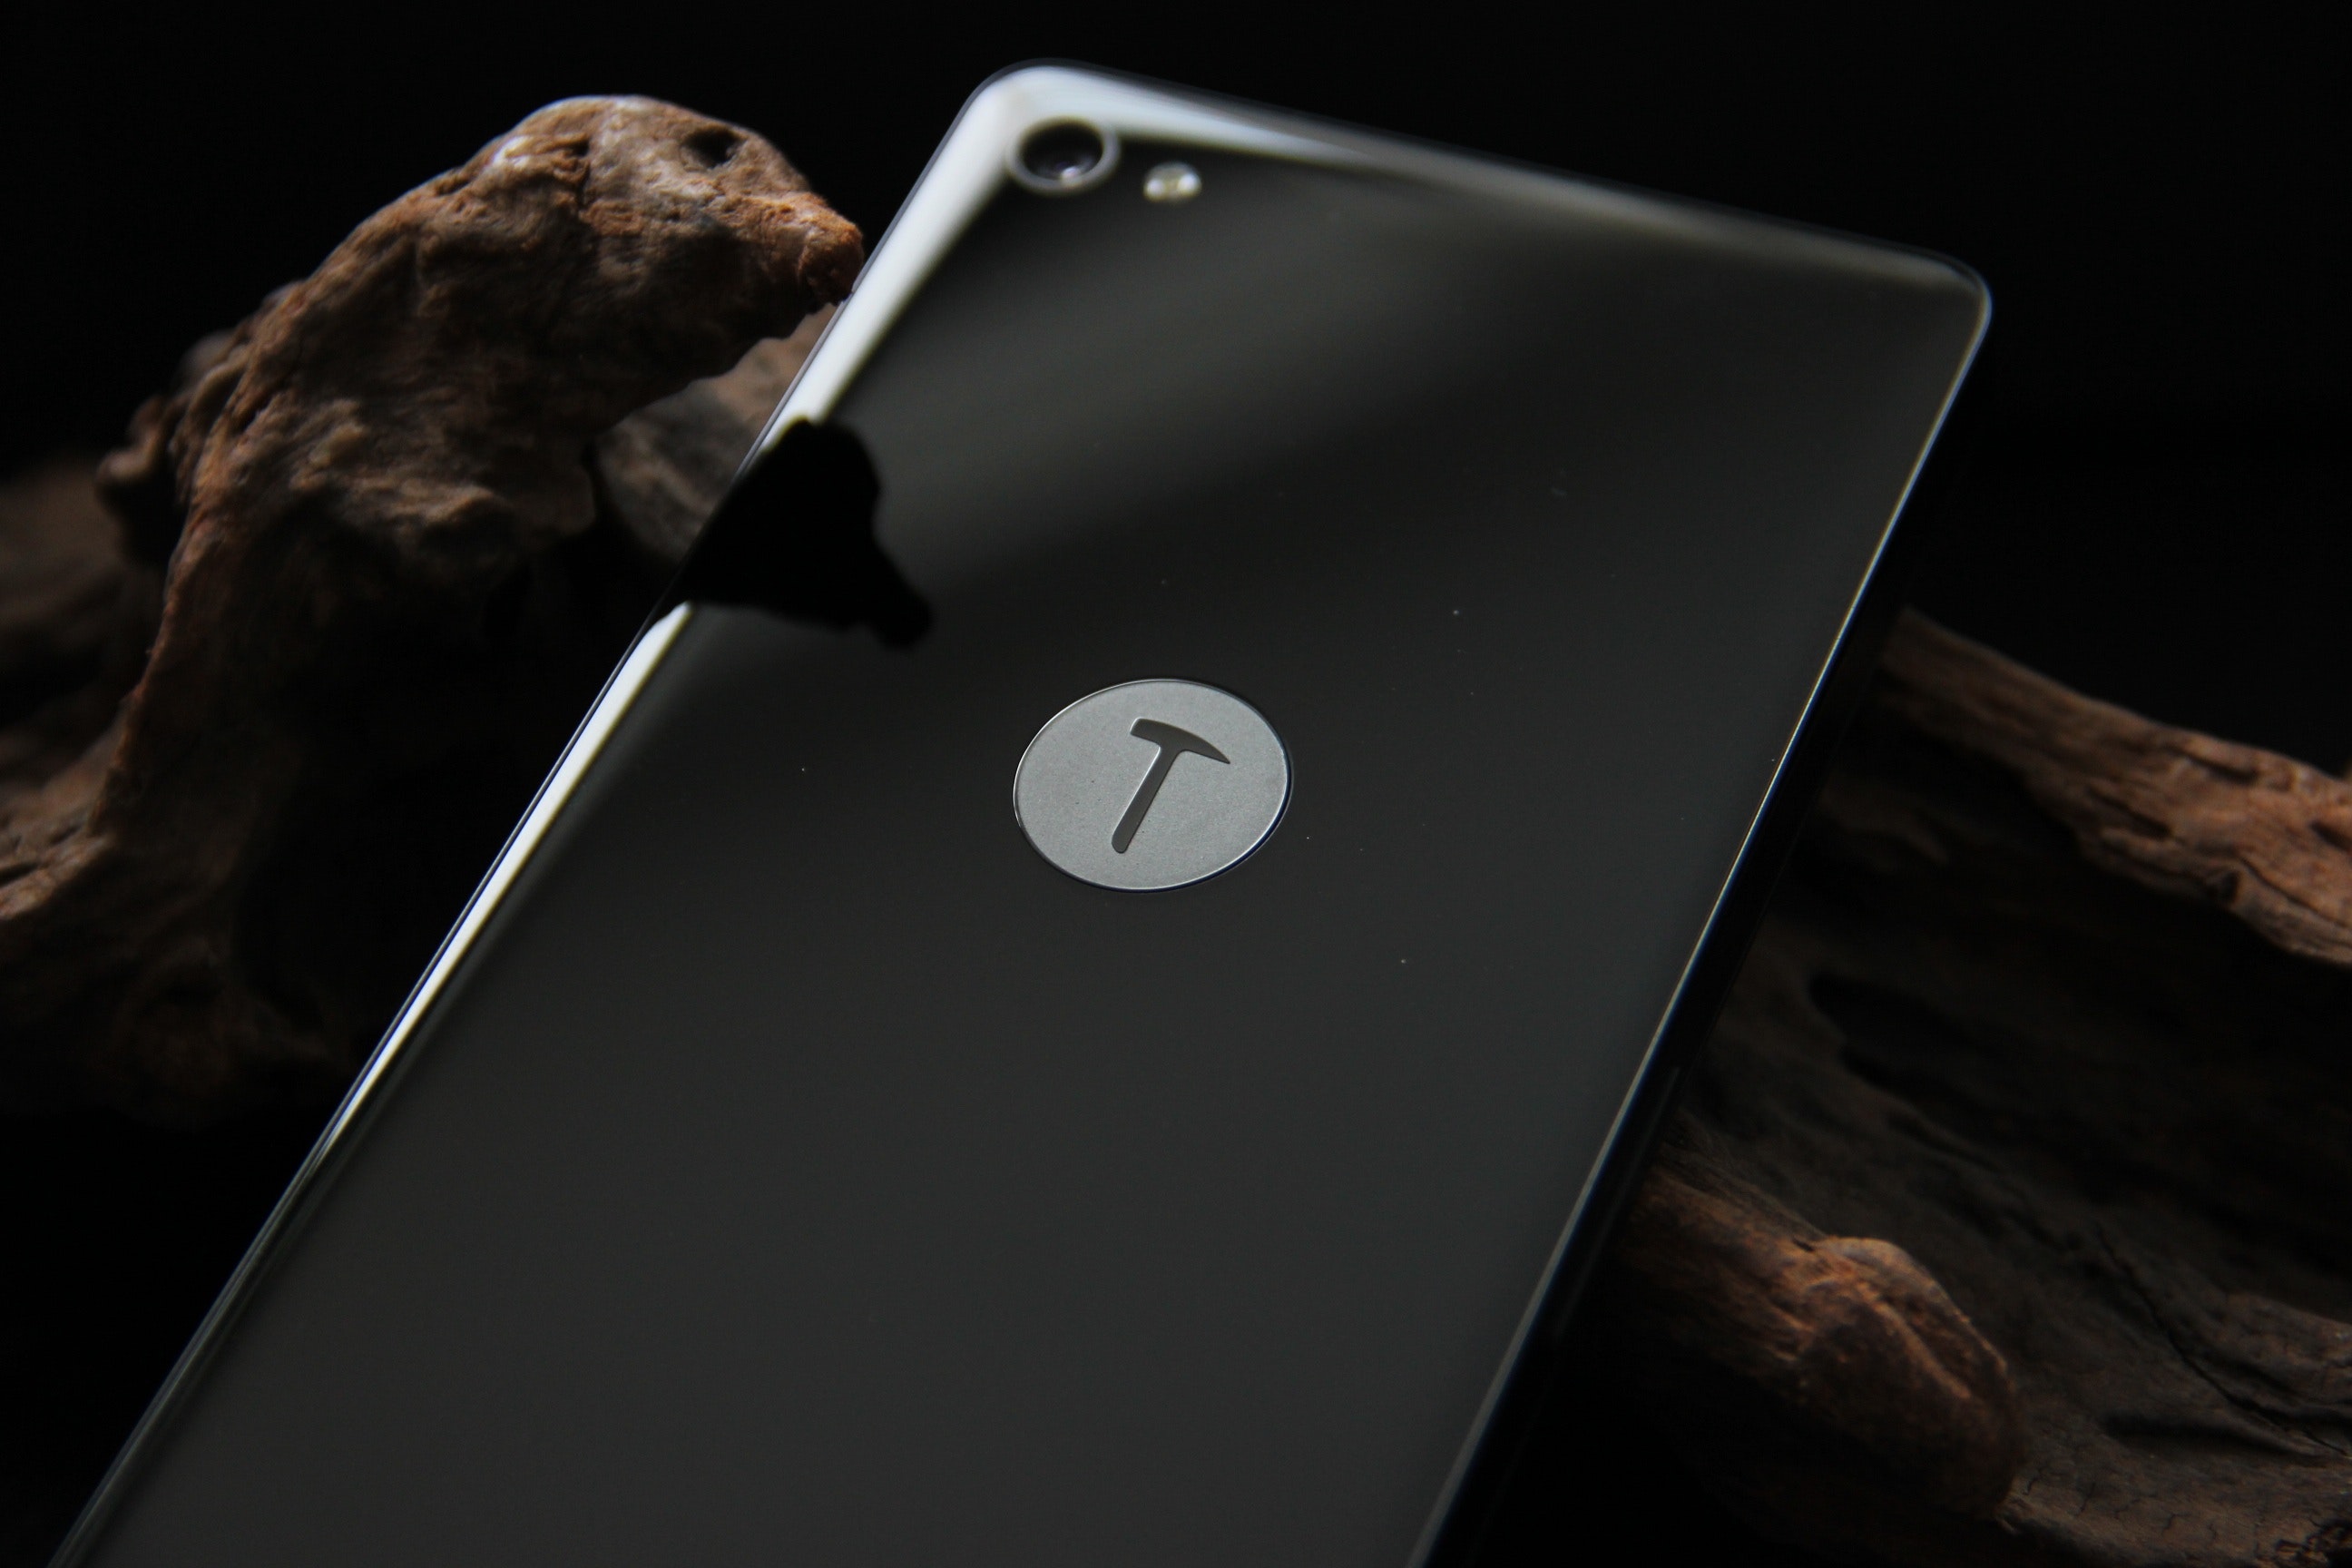
gadget, black, communication device, smartphone, technology, mobile phone, electronic device, portable communications device, Material property, iphone